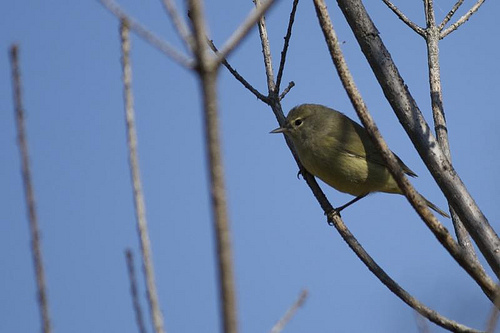
short bird with green feathers, long tail feathers, and thin claws.
this bird is brown with short legs and has a very short beak.
this is a grey bird with a small pointed beak.
small grey and yellow bird with long black tarsus and medium beakthe bird has a green body, thin black tarsus and small feet, and it's head is small compared to its body.
this bird is brown with yellow and has a long, pointy beak.
this small bird has a black breast and a small pointed bill.
the bird has a small black bill that is thin and a green belly.
this bird has wings that are grey and has a yellow belly
this bird has a green crown, green primaries, and a green belly.
Species: Orange Crowned Warbler